Clayoquot protests

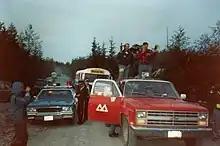
The court injunction being read to protesters, August 1993

Many residents of Tofino and Ucluelet worked in the logging industry and felt that the 1993 protests threatened their livelihood. In response, they organized a counter-protest called the "Ucluelet Rendezvous '93." More than 5,000 people came to support the workers and logging community, culminating in of human excrement being poured near the environmentalists' information site. Loggers stated that they did not want to wipe out the forests, but that carrying on the industry was economically important for future generations.